Violence begets violence

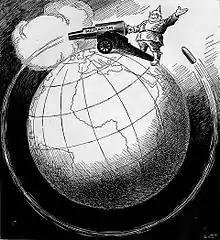
"It Shoots Further Than He Dreams" by John F. Knott, March 1918

The phrase "violence begets violence" (or "hate begets hate") means that violent behaviour promotes other violent behaviour, in return. The phrase has been used since the early 19th century.